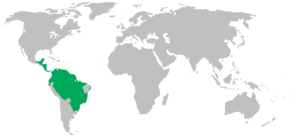
Brøleaber / Udbredelse
Brøleabernes udbredelsesområde
Brøleaber, også kaldet brølaber, er en slægt af primater i familien Atelidae. De findes overvejende i Mellem- og Sydamerika og er kendt for deres høje brølen, som oftest forekommer tidligt om morgenen. Brøleaber lever af blade og anden planteføde. Slægten omfatter 12 arter.